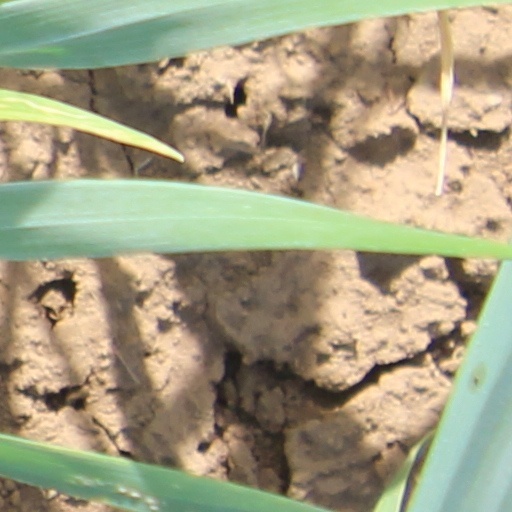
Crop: wheat